Hay Fever (play)

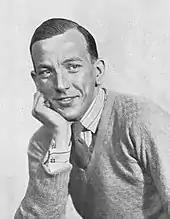
young, clean-shaven white man in casual clothes

The action is set in the Hall of David Bliss's house at Cookham, Berkshire, by the River Thames.